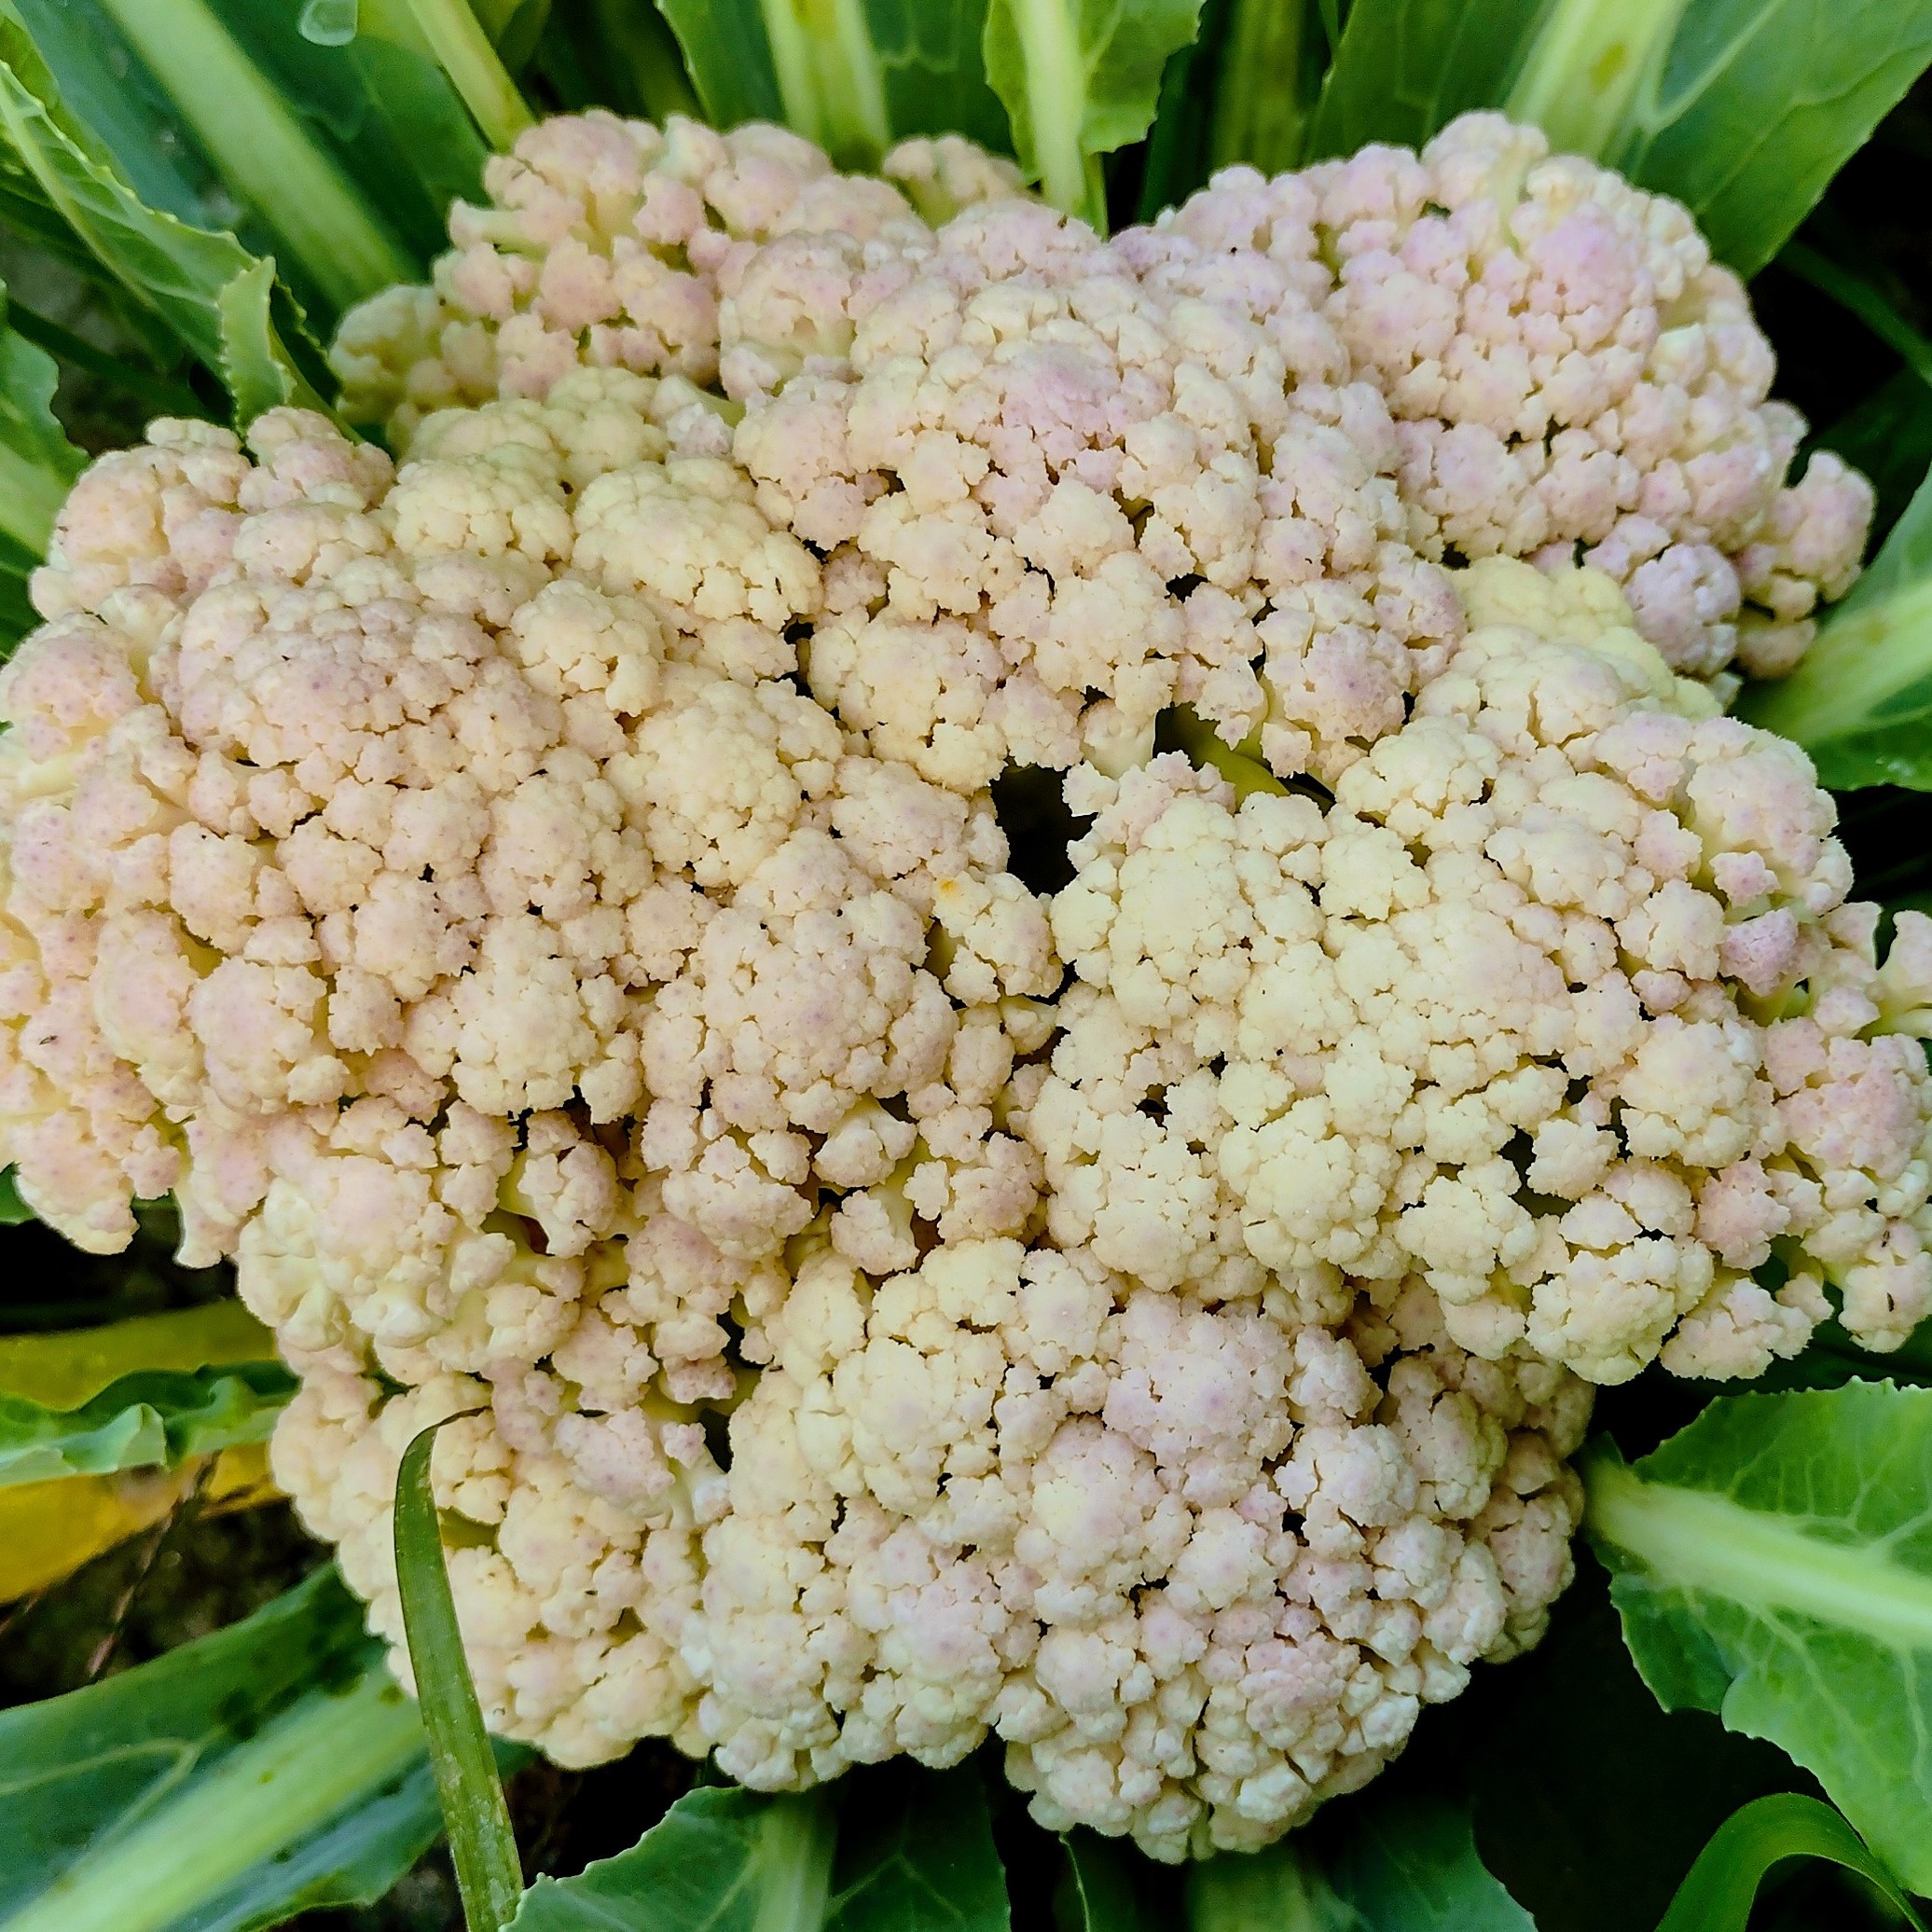
Label: Bacterial spot rot